ICN Business School

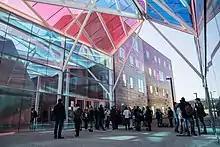
Nancy ARTEM campus

ICN Business School is a Grande Ecole of management (selective higher education institutions, which provide high-level training) triple accredited AACSB, EQUIS and . Associated with the University of Lorraine, the school is authorized to issue a diploma targeted by the Ministry of Higher Education and Research for its programs (Bac+3 for Bachelor in Management degree and Bac+5 for the Master in Management program-Grande Ecole). Founded in 1905 in Nancy, the school now has four campuses: two in France (Nancy and Paris La Défense) and two in Germany (Nuremberg and Berlin). Association law of 1901 non-profit, ICN Business School is labeled by the French state.